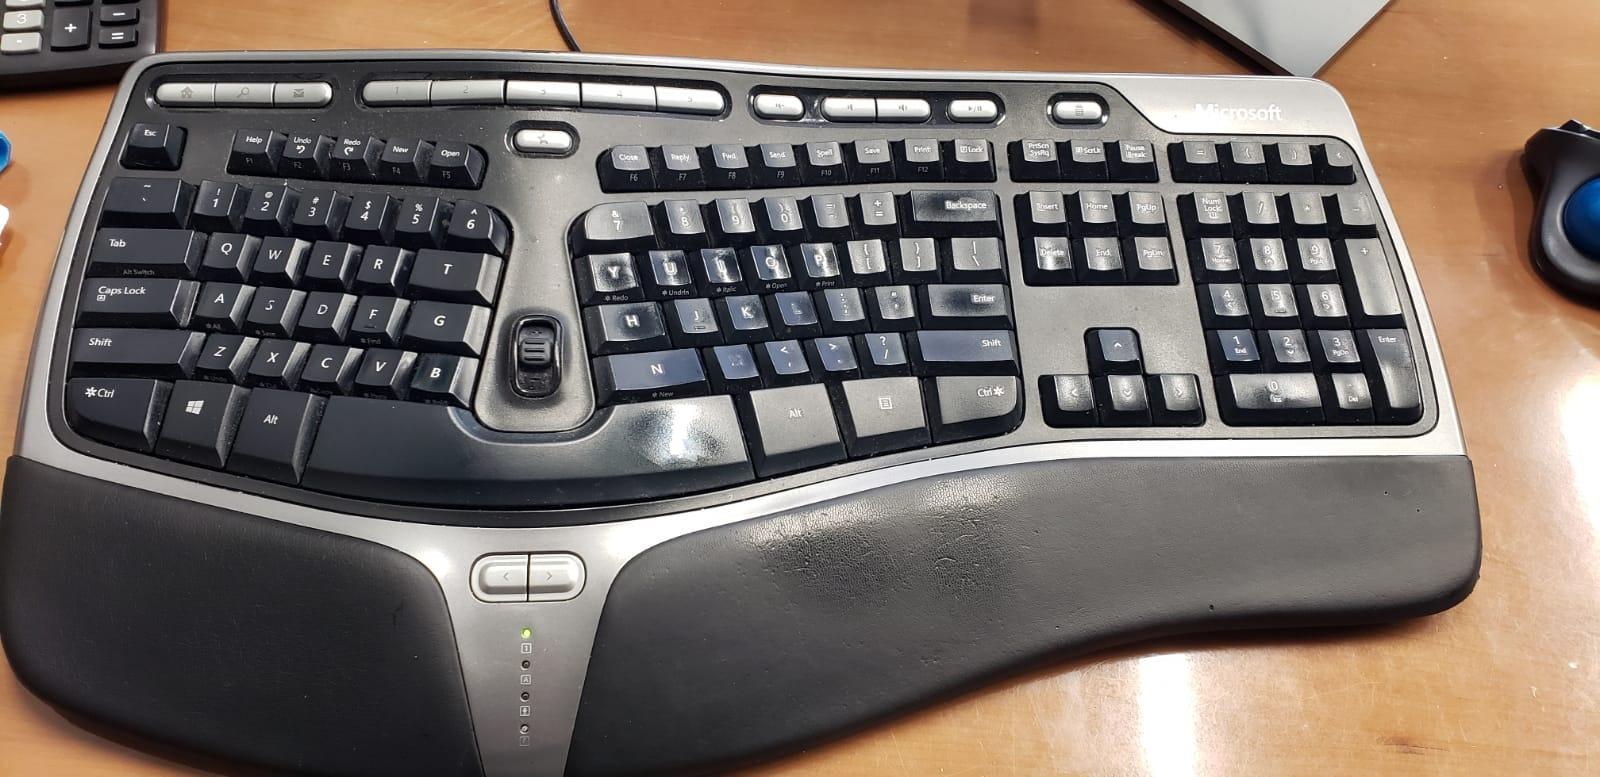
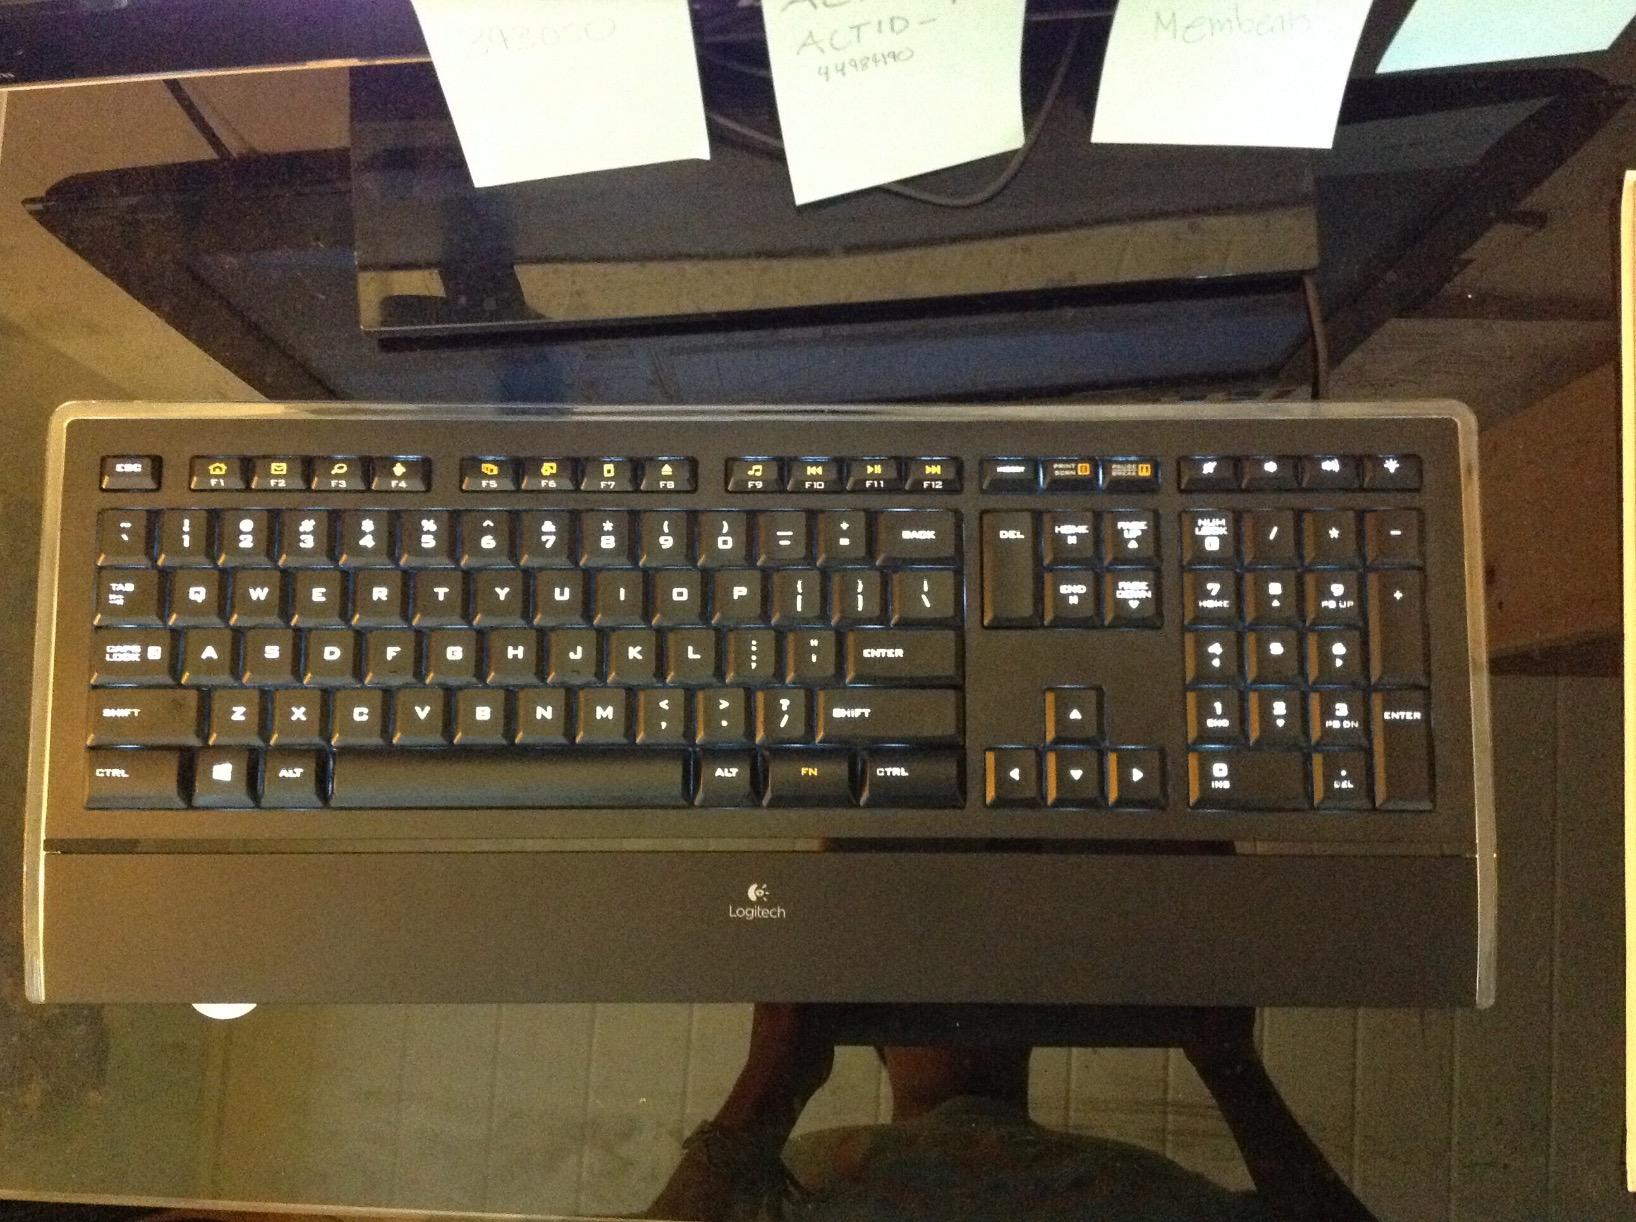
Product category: keyboard
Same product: no